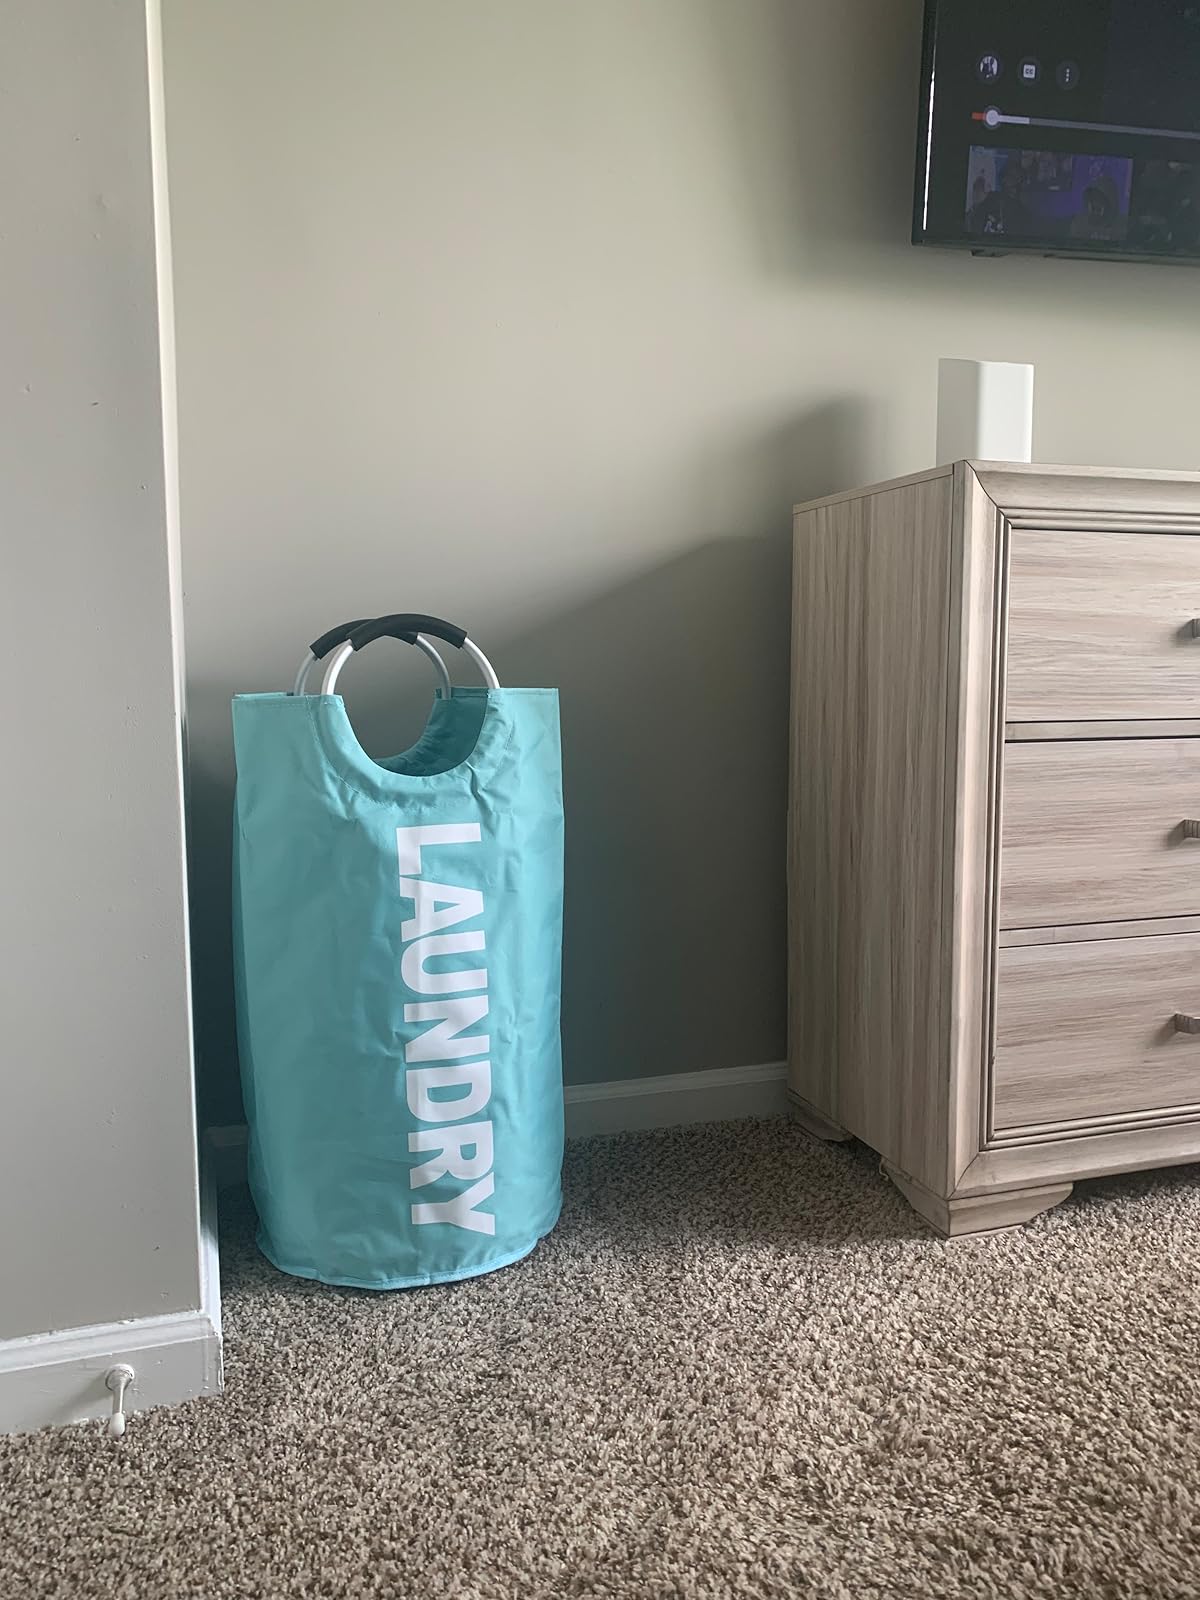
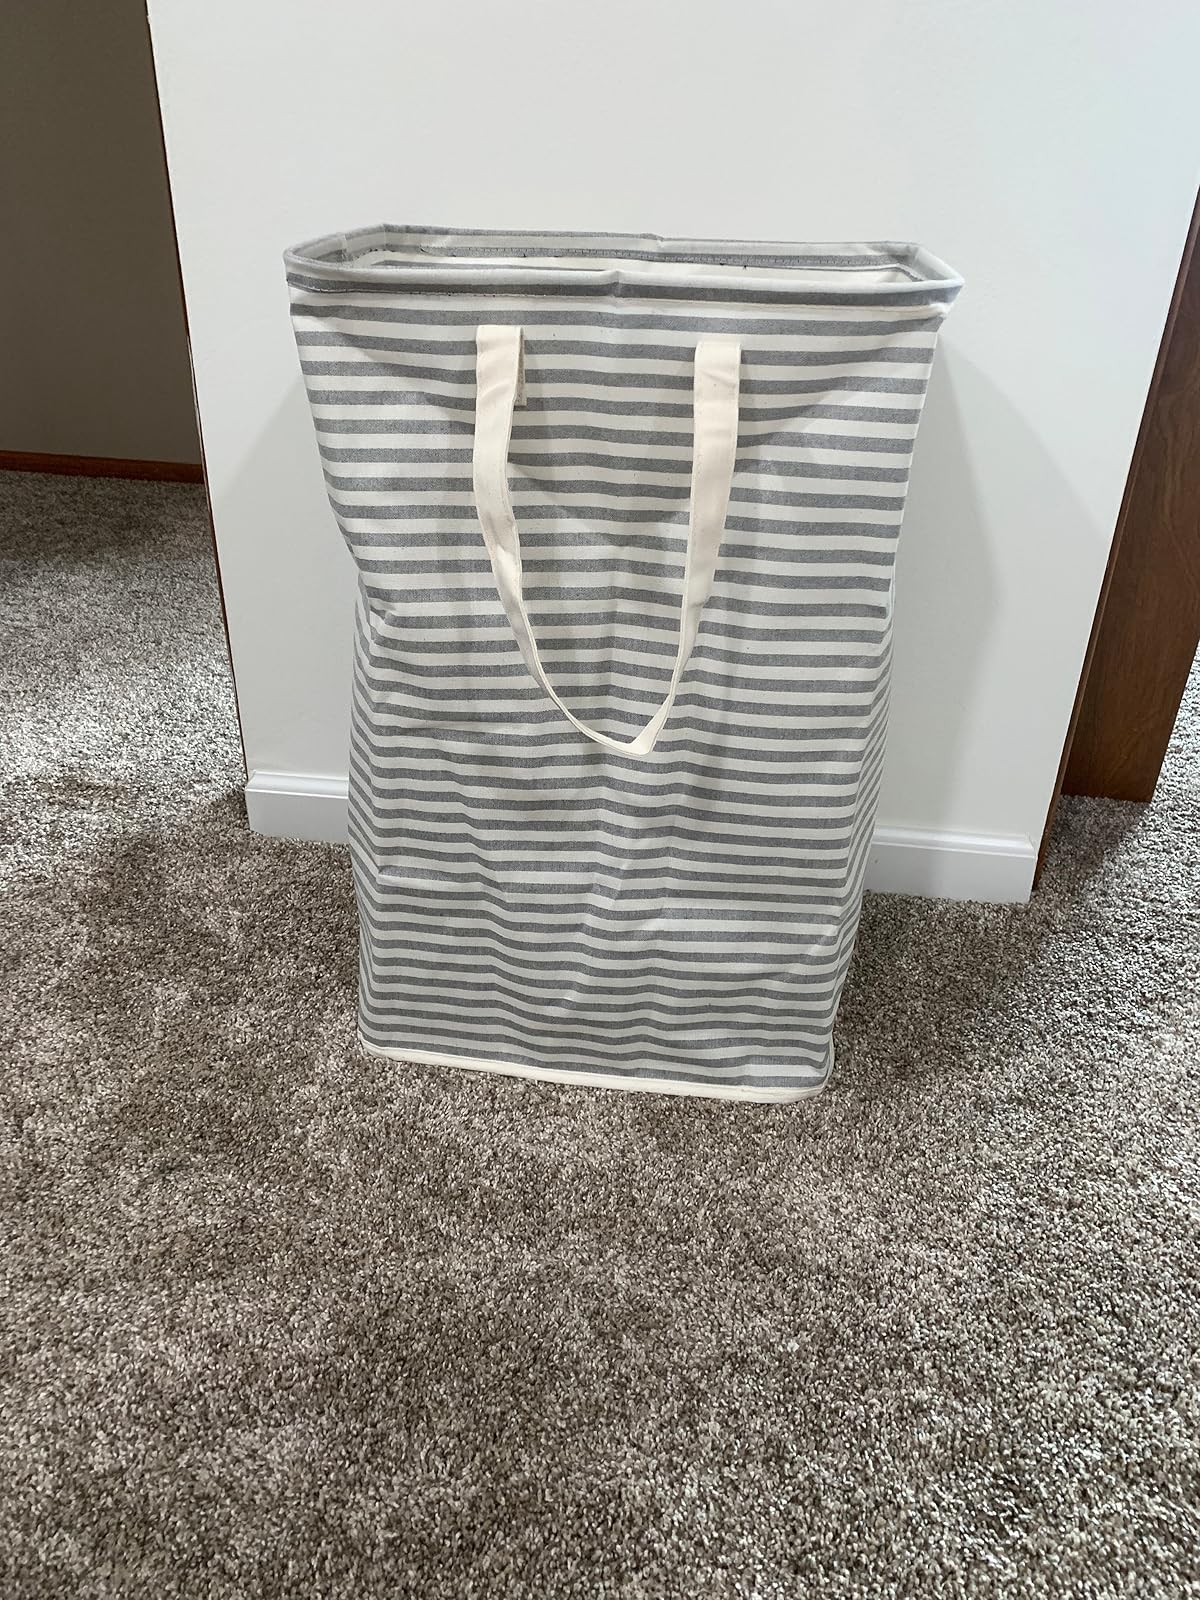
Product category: items_hamper
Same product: no